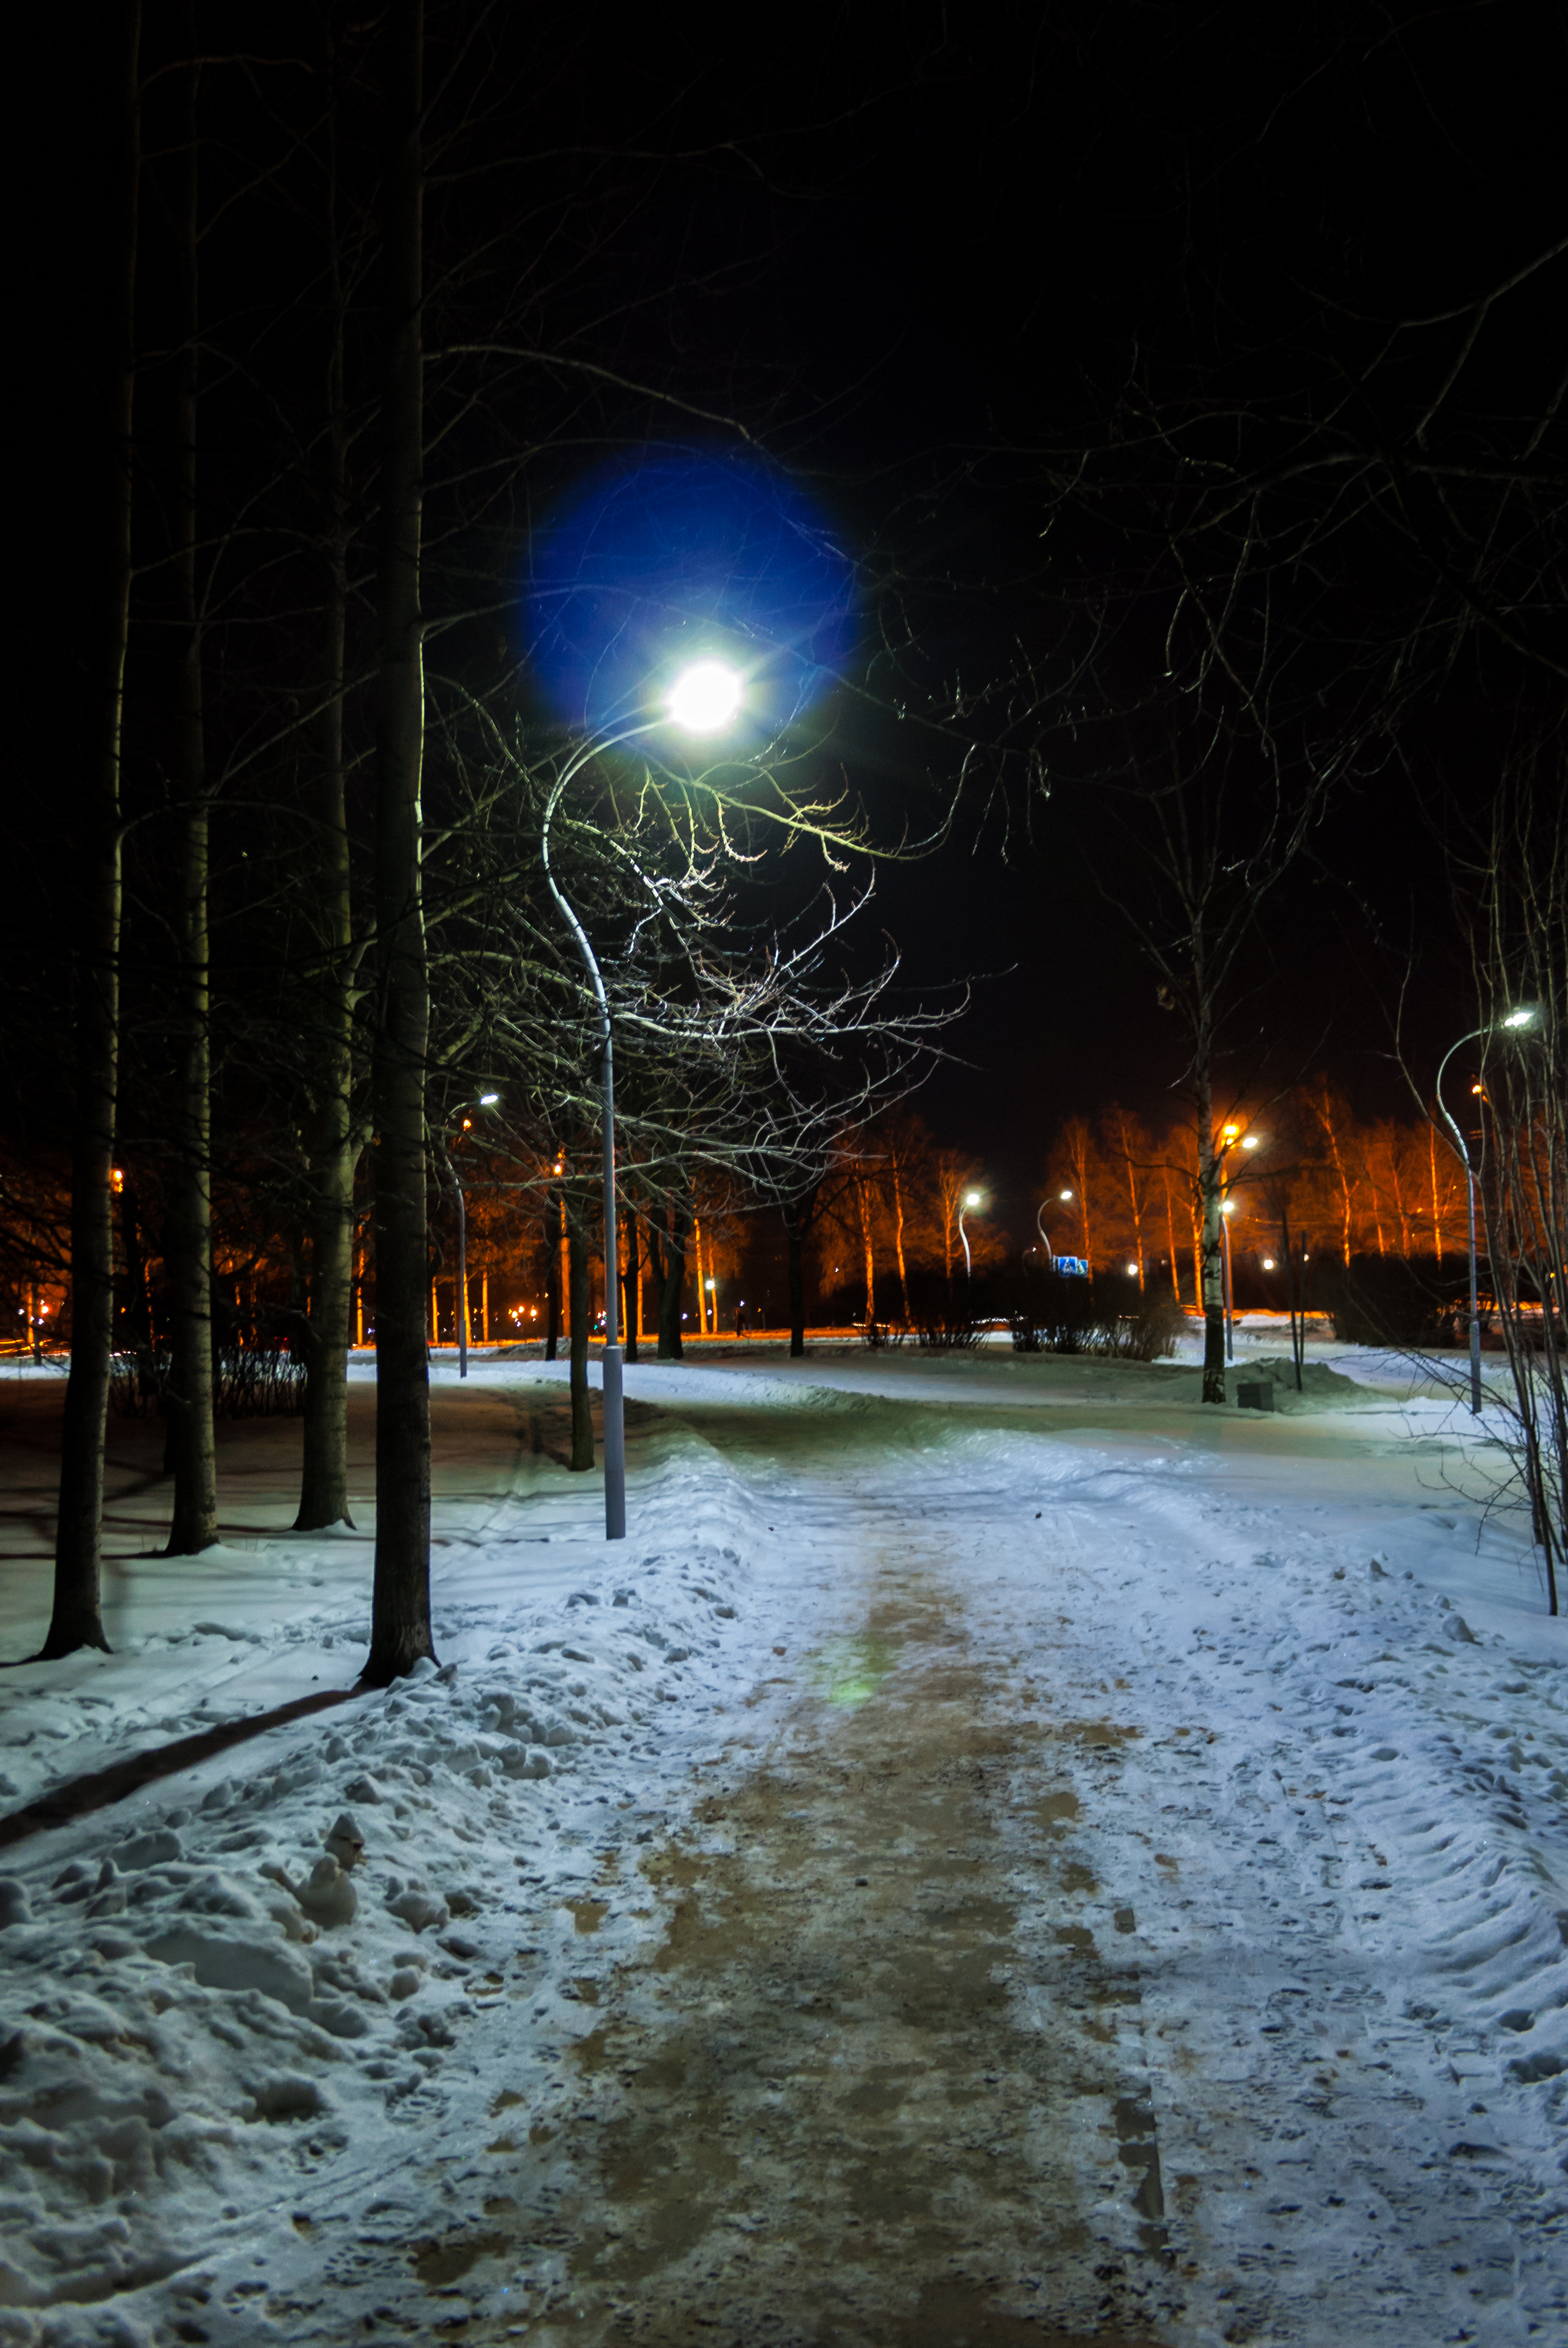
images, street light, sky, snow, nature, automotive lighting, branch, tree, plant, electricity, Security lighting, freezing, road surface, building, midnight, tower, city, darkness, road, event, precipitation, overhead power line, winter, landscape, electrical supply, electric blue, evening, lens flare, twig, cloud, light fixture, moonlight, public utility, interior design, sidewalk, night, astronomical object, street, suburb, headlamp, pole, landscape lighting, frost